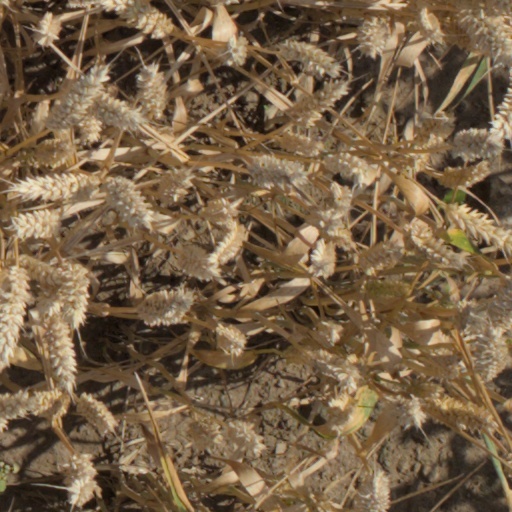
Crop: wheat